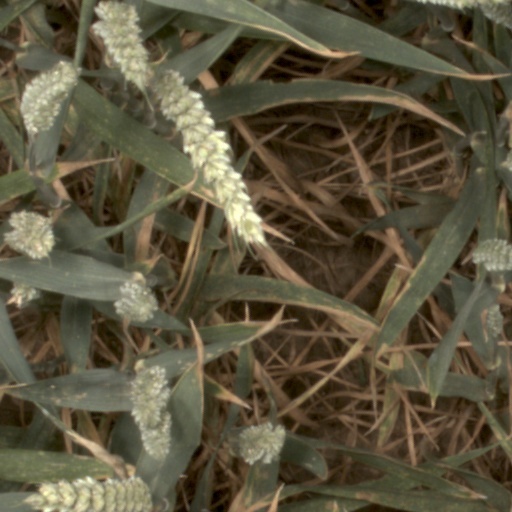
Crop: wheat